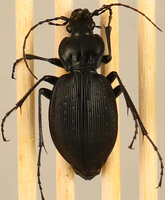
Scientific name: Carabus goryi
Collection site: Great Smoky Mountains National Park NEON (GRSM), plot GRSM_022